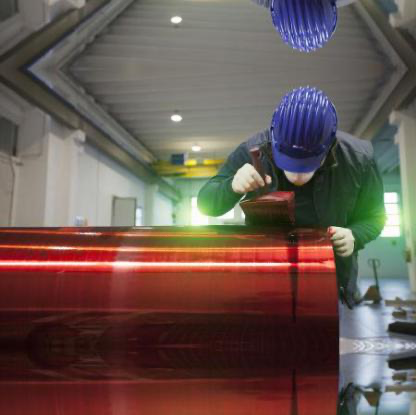
Objects in the image:
label: helmet
label: helmet